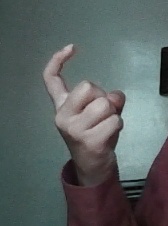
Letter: ra